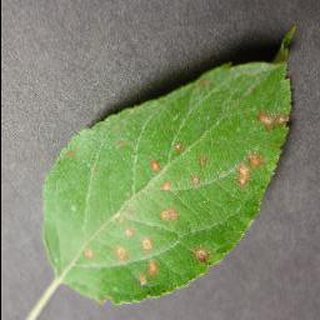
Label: apple_cedar_apple_rust